Frederico Pinto Basto

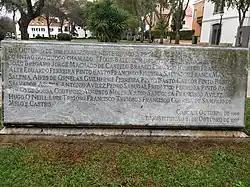
A memorial to the first football match played on mainland Portugal in Cascais in October 1888. The name "Frederico Ferreira Pinto Basto" can be seen in the sixth line.

In October 1888, his brother Guilherme organized what is now considered to be the first football match on mainland Portugal in Cascais, which was contested between members of the Sporting Club of Cascais, which was a very elite club, patronized by King Luis and King Carlos and by those who could afford to be close to the Royal Family, including the Pinto Basto family. Players included a count, viscounts, other prominent members of Lisbon's high society, and four members of the Pinto Basto family, including the 16-year-old Frederico and his two brothers. They reportedly spent the morning of the game removing stones from the field.